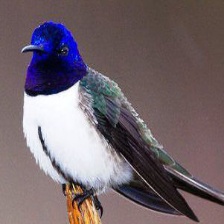
Species: ECUADORIAN HILLSTAR
Scientific name: OREOTROCHILUS CHIMBORAZO
ImageNet parent category: hummingbird